Helmuth Hübener

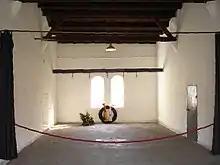
The execution chamber at Plötzensee Prison

In 1937, the president of the LDS Church, Heber J. Grant, had visited Germany and urged the members to remain, get along, and not cause trouble. Consequently, some church members saw Hübener as a troublemaker who made things difficult for other Latter-day Saints in Germany. This recommendation did not change after "Kristallnacht", which occurred the year following Grant's visit, after which he evacuated all non-German Latter-day Saint missionaries.